Battle of Kranji

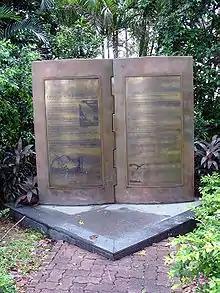
Monument erected by the National Heritage Board to mark the historical site of the Battle of Kranji at present-day Kranji Reservoir Park, Singapore

By 11 February, the Jurong-Kranji Defence Line was left undefended which allowed the Japanese forces to sweep through the Line to attack Bukit Timah. On the same day, Percival finally moved his Combined Operations Headquarters in Sime Road to the underground bunker, "The Battle Box" at Fort Canning.